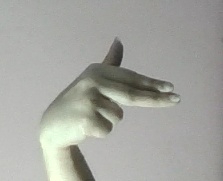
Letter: ghain